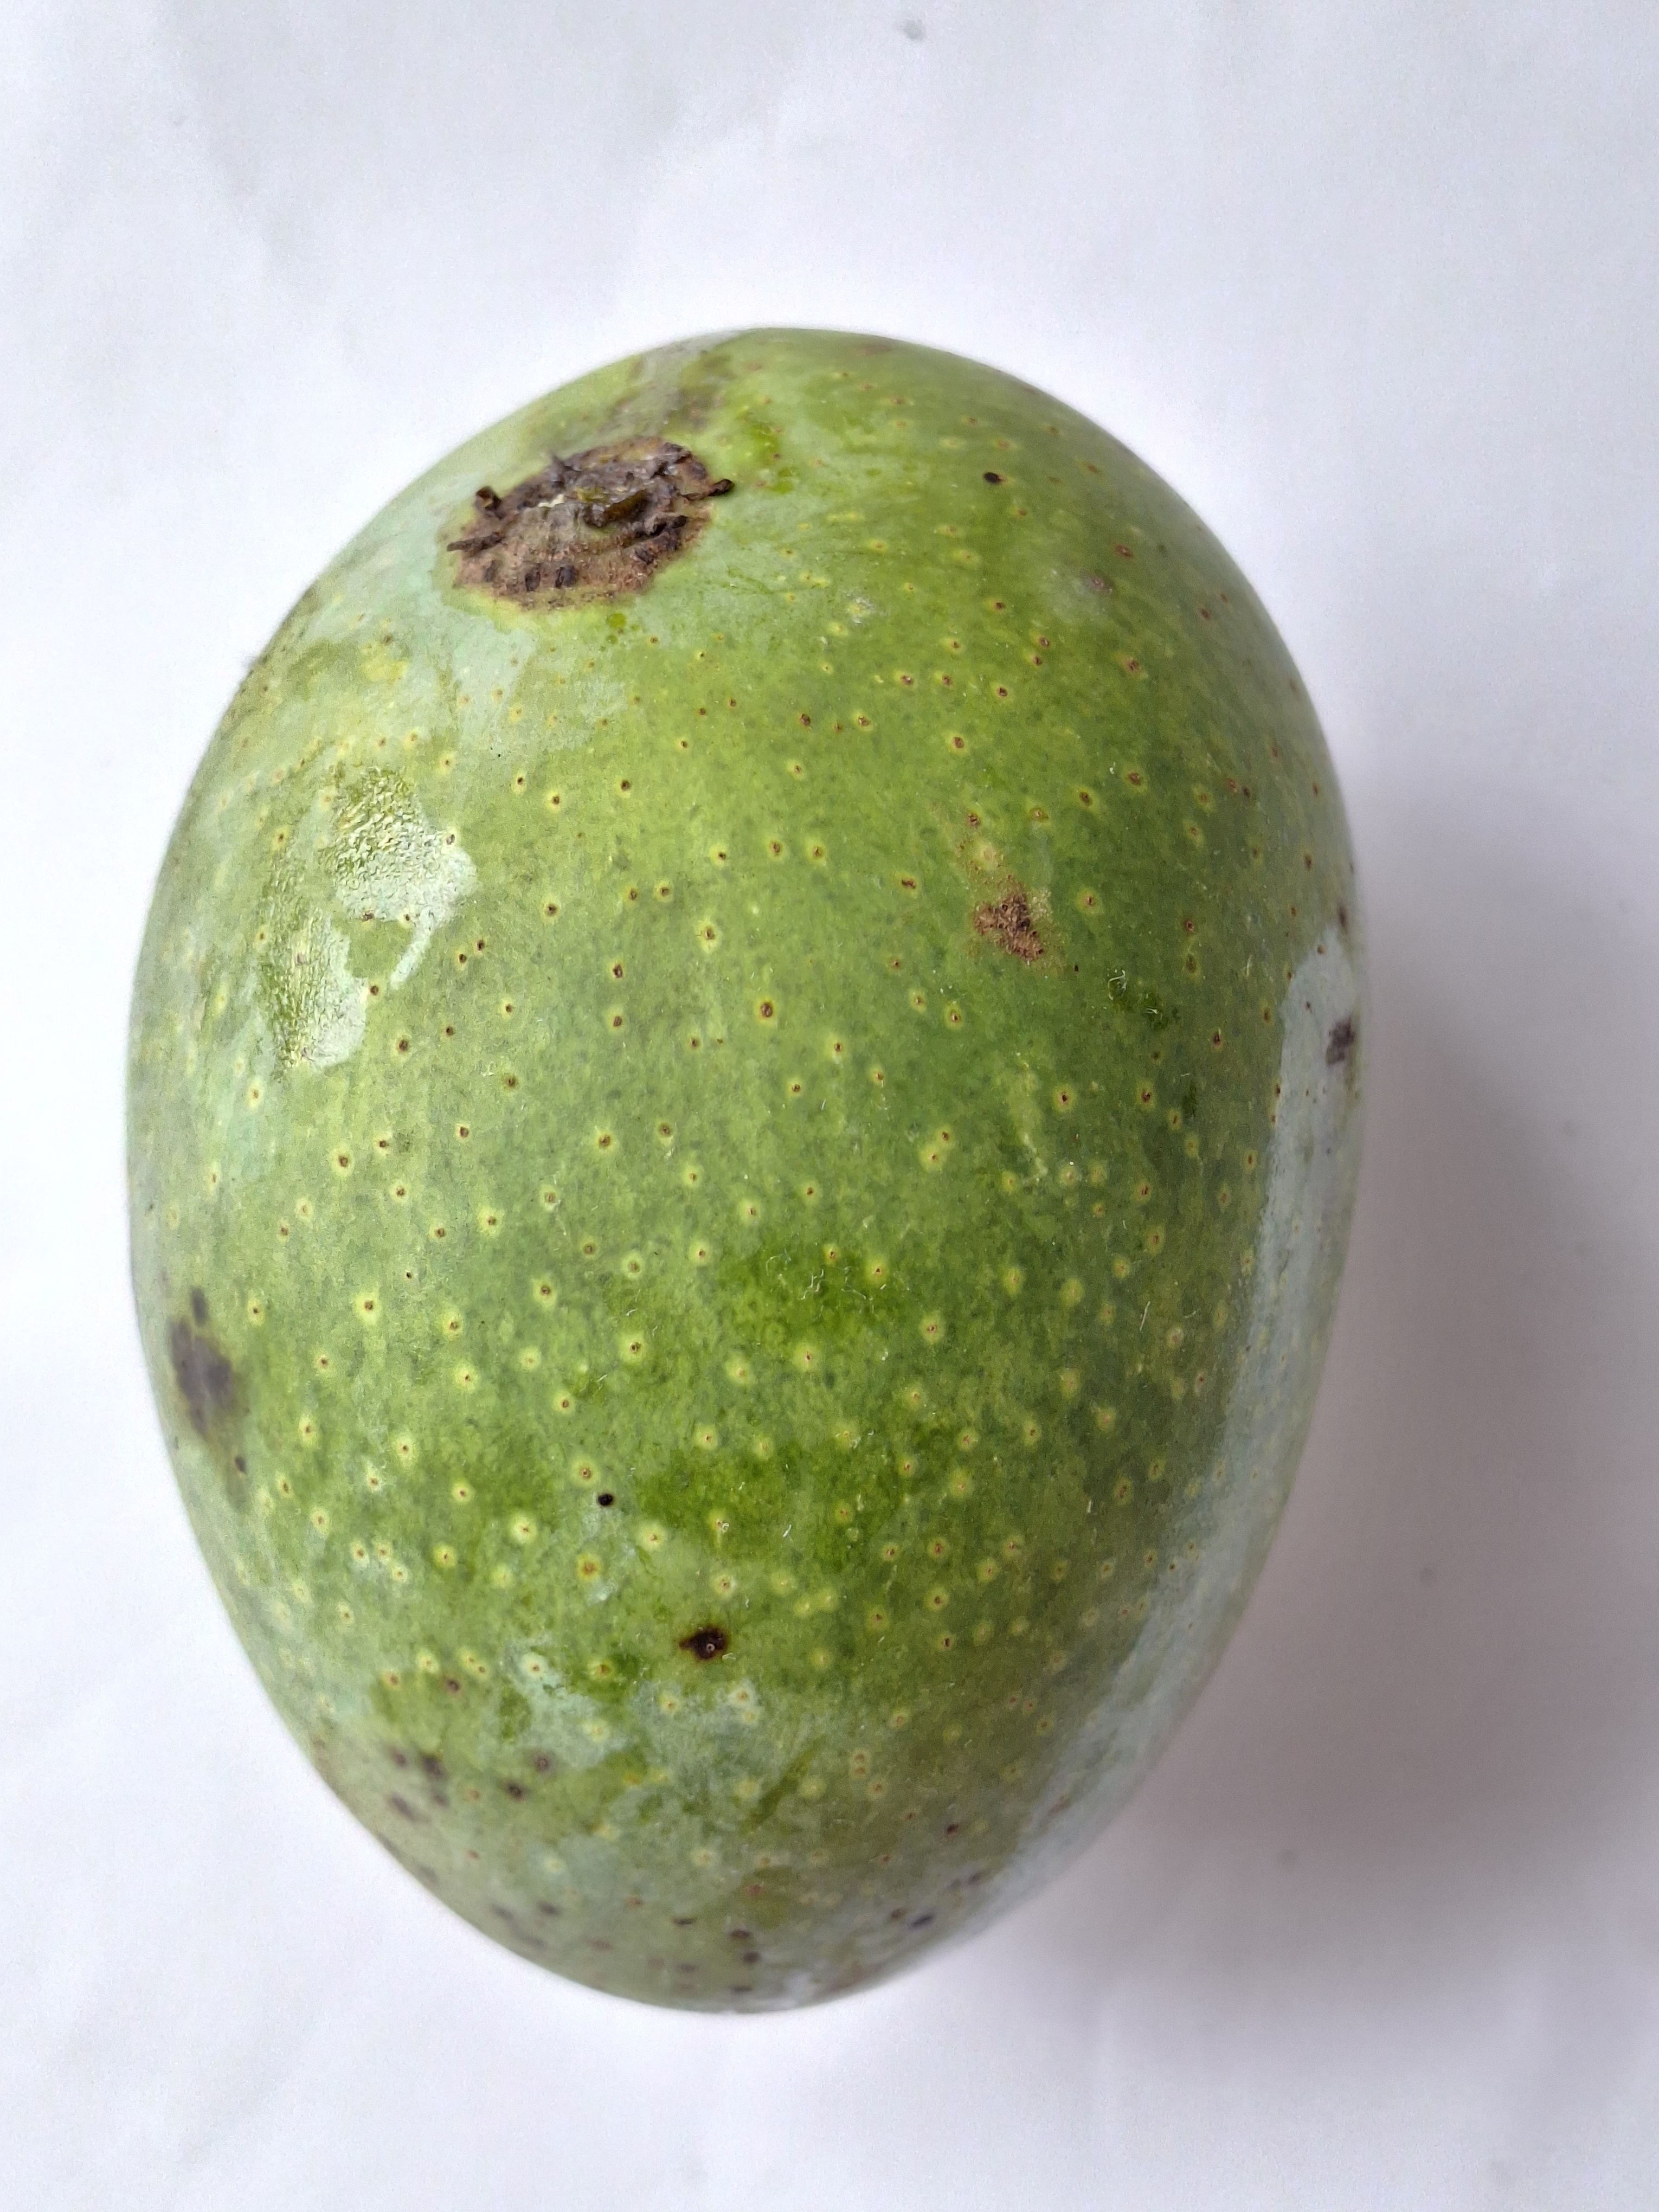
Mango variety: GopalBhog